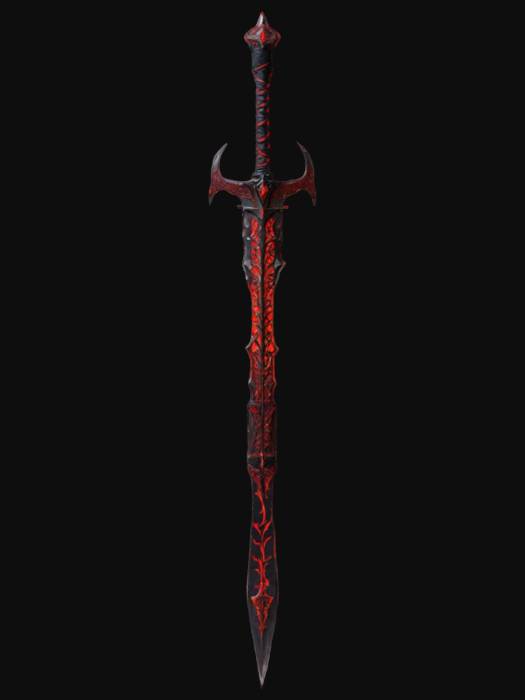
미적 점수 (1~10점): 6